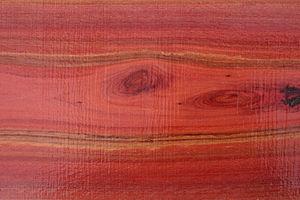
Le Gommier de Camaldoli ou Gommier des rivières ou Gommier rouge est une espèce d'arbre du genre Eucalyptus que l'on trouve dans de nombreuses parties du monde mais qui est originaire d'Australie où il est largement répandu au bord des rivières de l'intérieur du pays. Il tire son nom latin du hameau de Camaldoli près de Naples, lieu où il a été décrit pour la première fois.